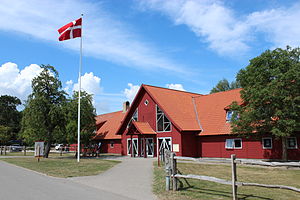
Middelaldercentret / Markedsføring og popularitet / Anerkendelse og priser
Indgangsbygningen på Middelaldercentret, som fik en arkitekturpris i 1996.
Indgangsbygningen på Middelaldercentret. Den blev opført i midten af 90'erne. I 1996 blev den præmieret af Nykøbing Falster Kommune for sin arkitektur.
Middelaldercentret er et frilandsmuseum, oplevelses- og forsøgscenter med fokus på dansk middelalder omkring år 1400. Museet ligger i den nordlige udkant af Sundby på Lollandssiden af Guldborg Sund lige over for Nykøbing Falster og er områdets mest populære attraktion.